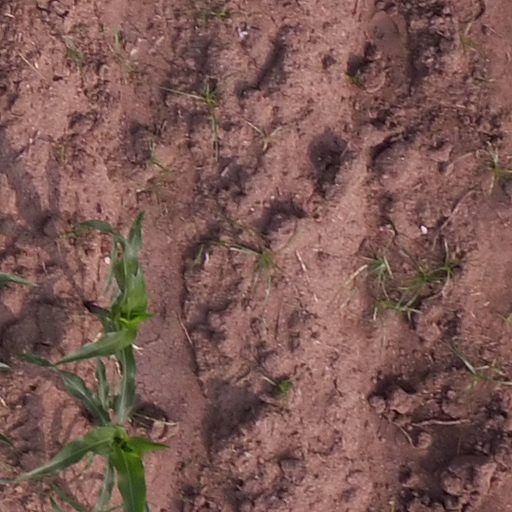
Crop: maize; corn